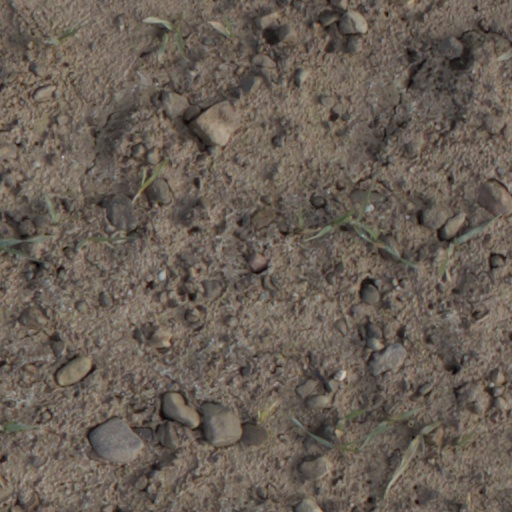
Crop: wheat